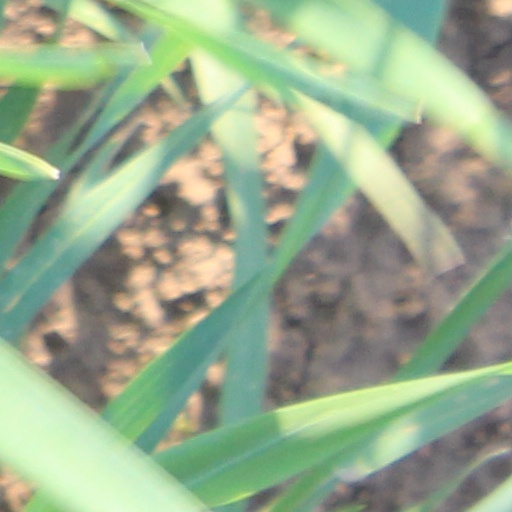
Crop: wheat